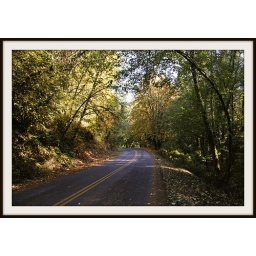
The road by our house is nice this time of year